Richard Hammond's Engineering Connections

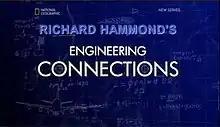
Title card

Richard Hammond's Engineering Connections is a British documentary series originally broadcast on the National Geographic Channel, and later on BBC2. It is presented by Richard Hammond, and looks at how engineers and designers use historic inventions and clues from the natural world in ingenious ways to develop new buildings and machines. The show's format is very similar to that of James Burke's 1978 documentary series, "Connections". The first series premièred on 8 September 2008, on National Geographic, and on 1 March 2010, on BBC2. The first series contained four episodes. The second series premièred on 7 September 2009, on National Geographic, and on 8 May 2010, on BBC2. The second series contained six episodes. The third series premièred on 8 May 2011, on BBC2 and contained six episodes. The BBC2 broadcasts of the first two series have a slightly shorter running time and contain less information than the original National Geographic broadcasts, with on average one minute of footage cut from every episode. None of the three series of the programme are available to purchase on DVD in the UK, however, all three can be watched on demand for subscribers of National Geographic on Sky, Virgin Media and BT Vision. In Australia, all three series are available on DVD, either separately or as a box-set.